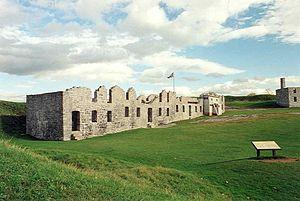
Le fort Crown Point est un fort britannique qui fut construit après la destruction du fort Saint-Frédéric en 1759, à côté de celui-ci. Il fut érigé pour contrôler la région prise de la Nouvelle-France. Le site est administré par le Site historique de Crown Point.